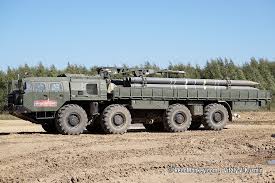
Label: Self Propelled Artillery